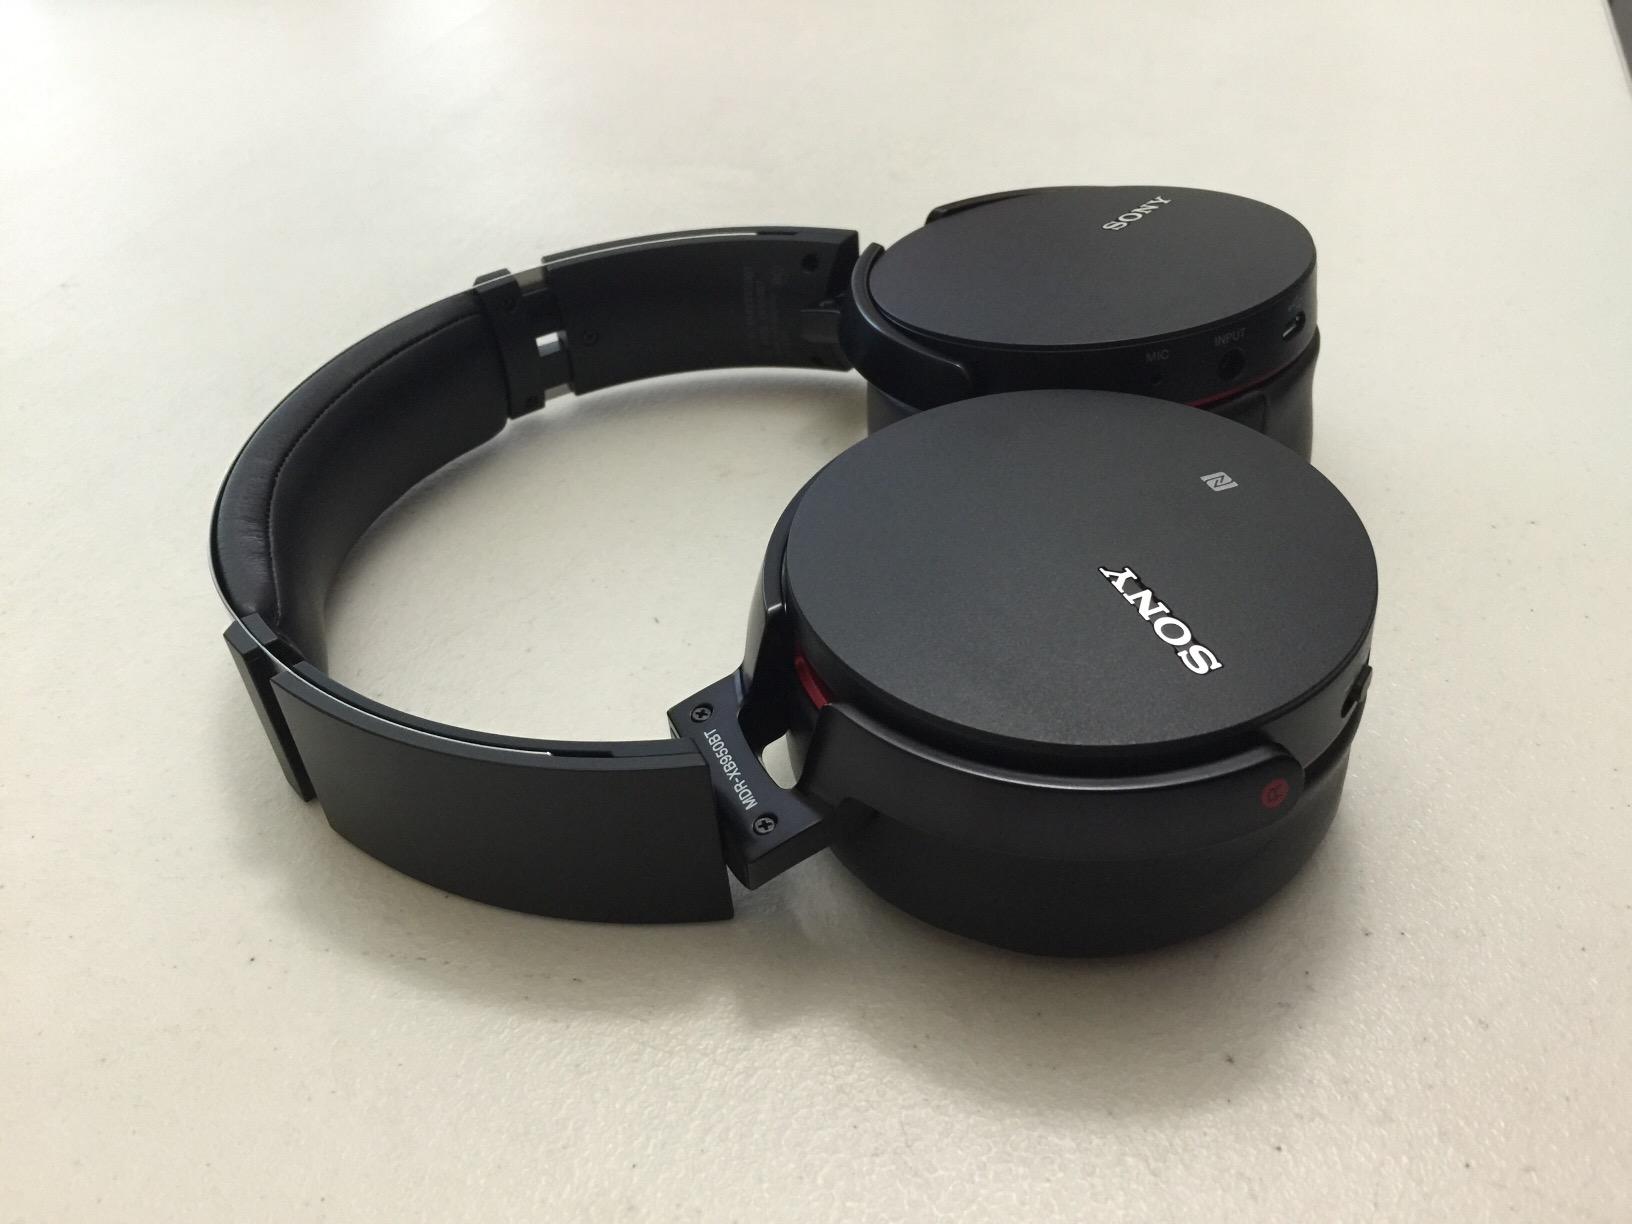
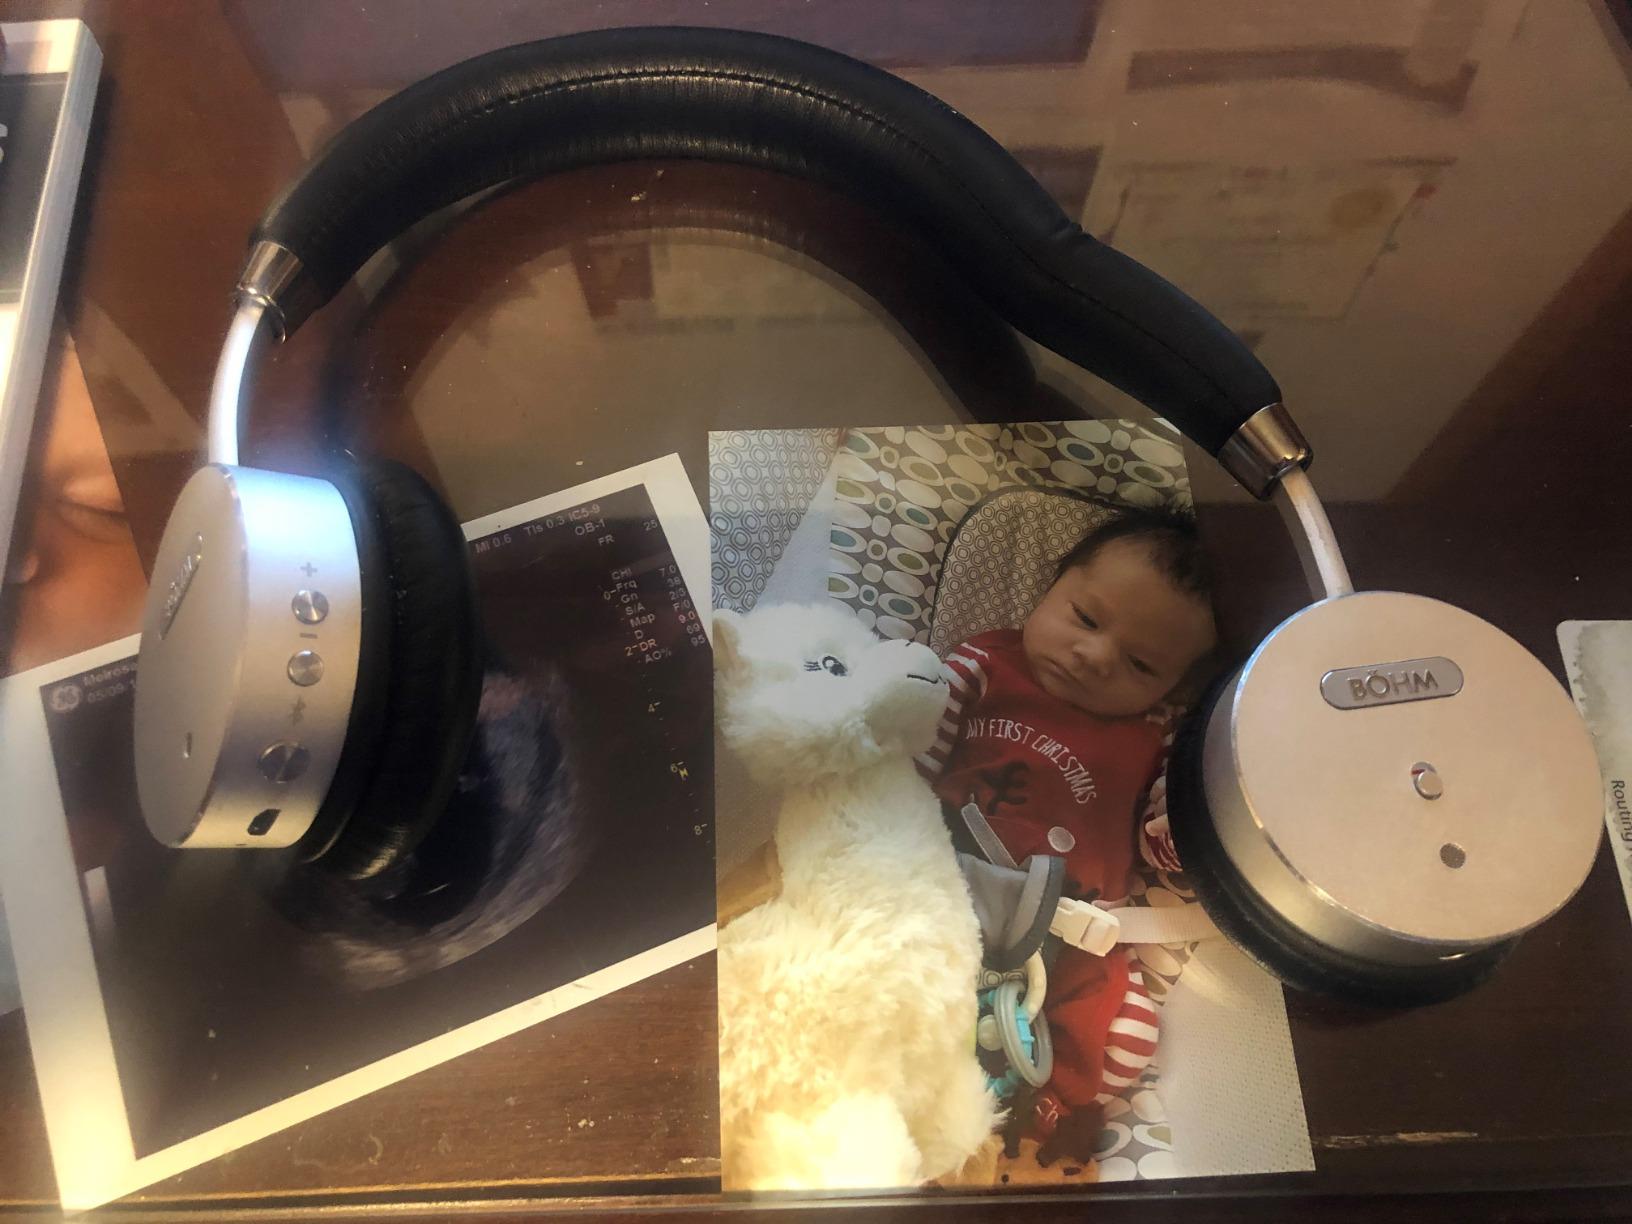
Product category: headphones
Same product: no